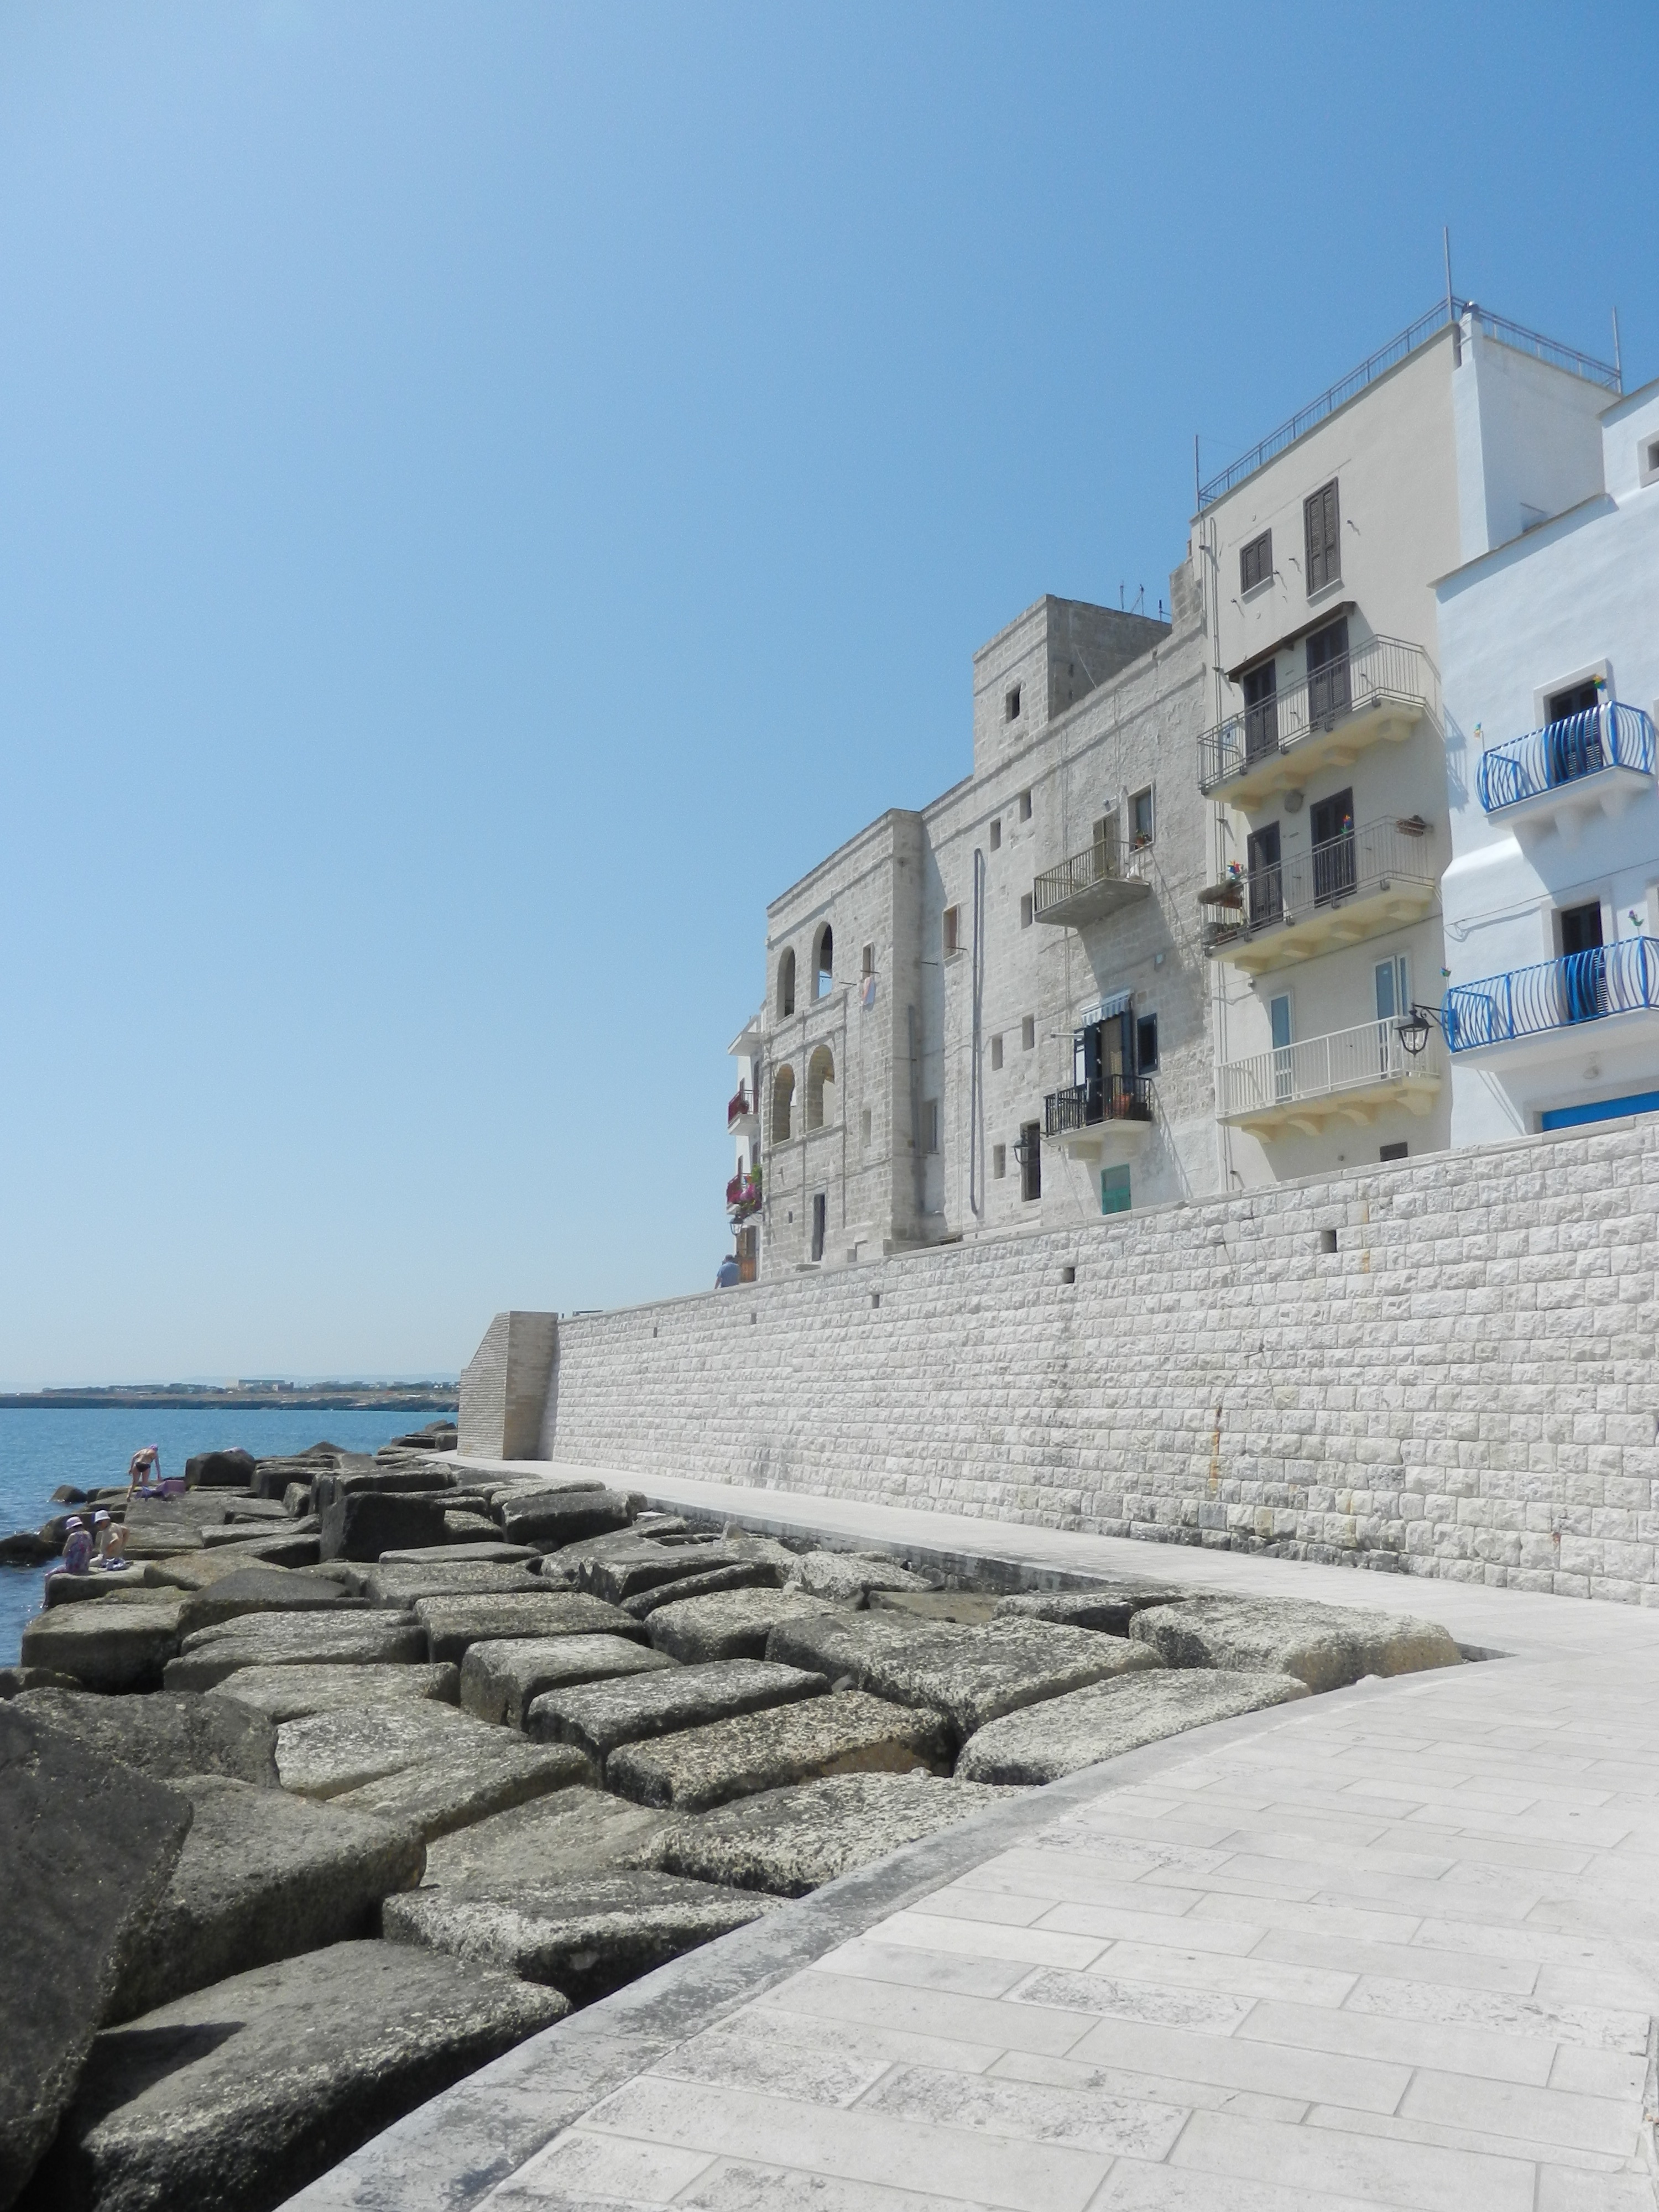
landscape, sea, coast, town, building, wall, vacation, terrain, ruins, puglia, ancient history